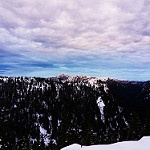
Scene: Outdoor